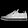
Label: Sneaker